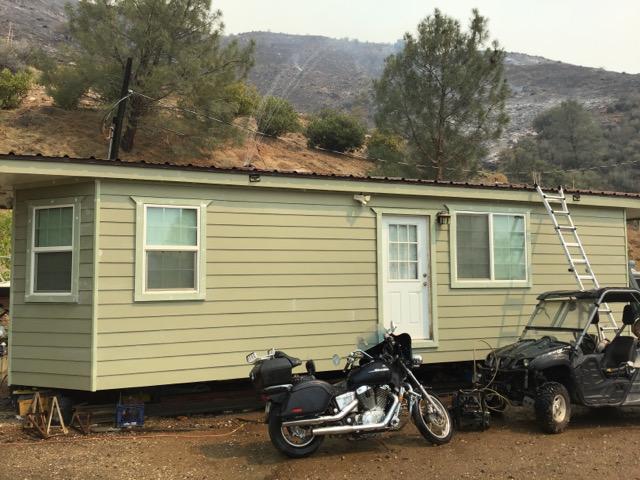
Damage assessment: no_damage